Dot Records

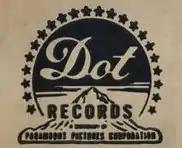
Dot Records logo after its sale to Paramount Pictures combined the original Dot script logo with the Paramount mountain and halo of stars symbol.

In late 1956, Wood signed Warner Bros. star Tab Hunter to a record contract after Chicago disc jockey Howard Miller suggested to Wood that he might want to sign Hunter, who was enormously popular and had just packed a stage show in Chicago with screaming girls. Wood asked if Hunter could sing, but Miller replied, "I don't know, it doesn't matter, I guess." Tab Hunter was the first to tell Wood that he could not sing a note. However, after giving Hunter the Ric Cartey tune "Young Love", Wood told producer Milt Rogers to repeatedly teach Hunter how to sing it until he finally reached the point where he could. The record topped the charts in 1957; Dot's release of a follow-up record from Hunter ("Ninety-Nine Ways") frustrated Warner Bros. chief Jack L. Warner, who retaliated by forming Warner Bros. Records and placing Hunter on the label as its first artist.